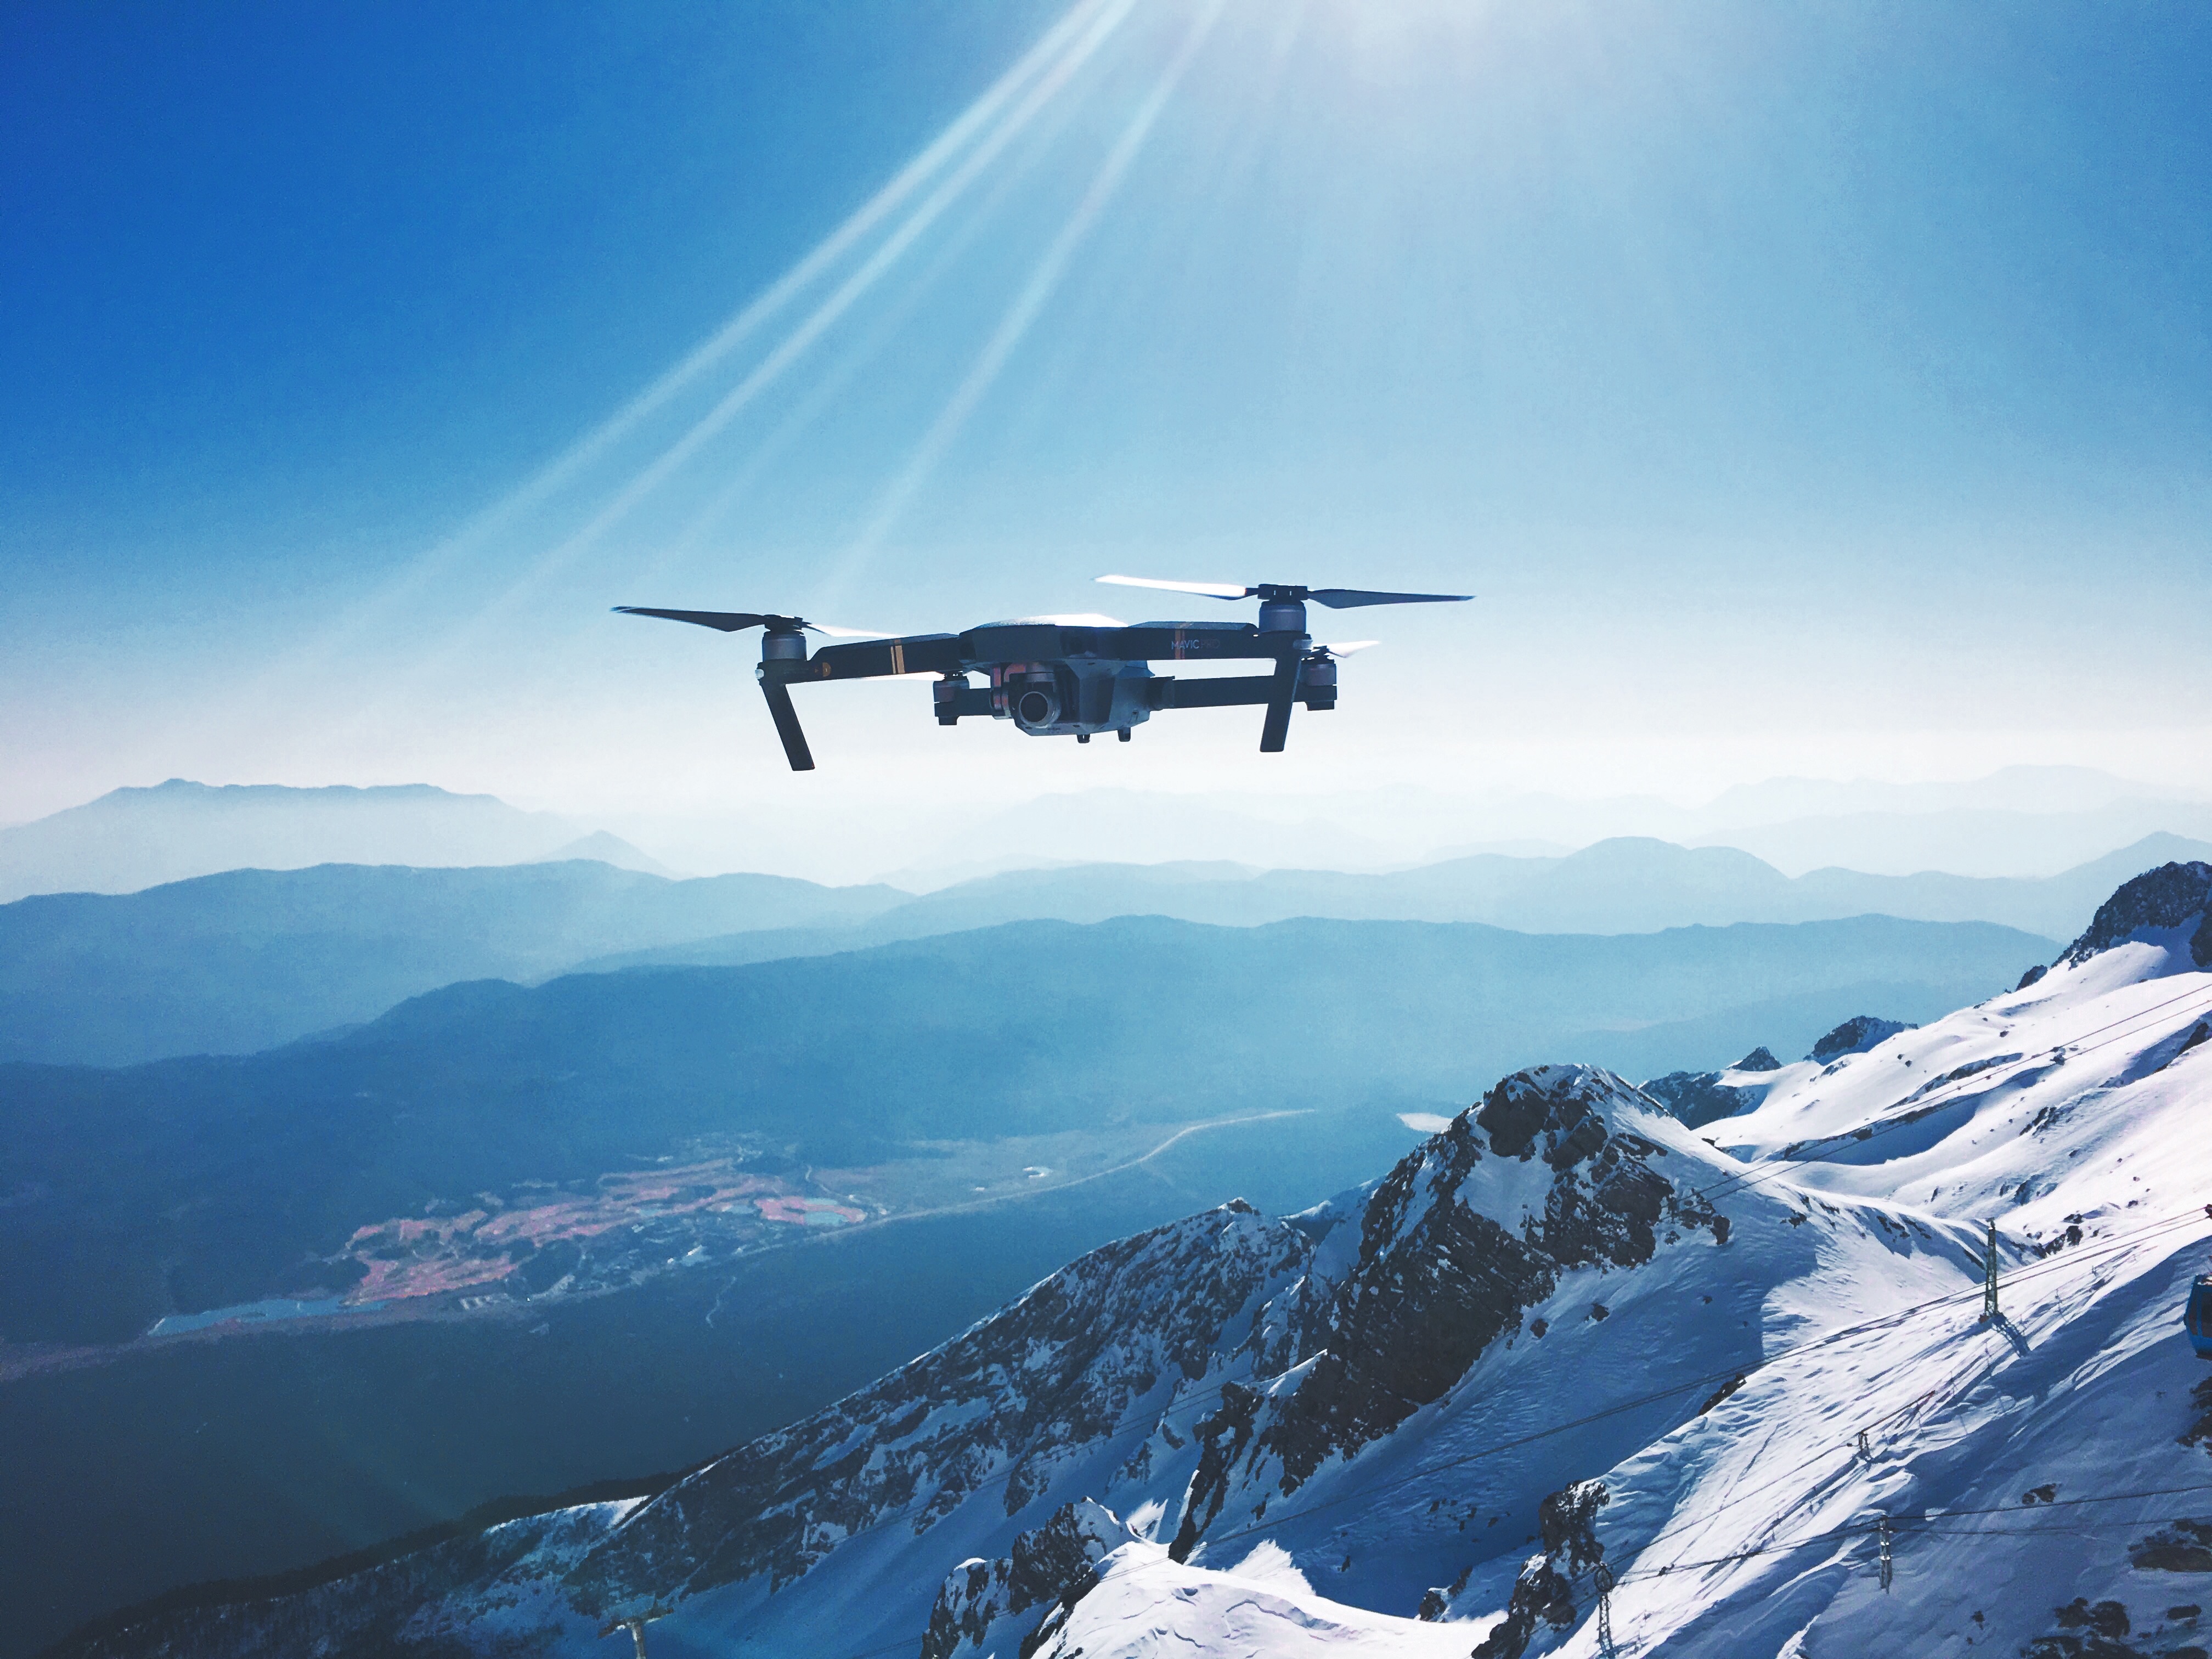
mountain, snow, sky, mountain range, flying, airplane, aircraft, vehicle, aviation, flight, extreme sport, drone, alps, air force, military aircraft, atmosphere of earth